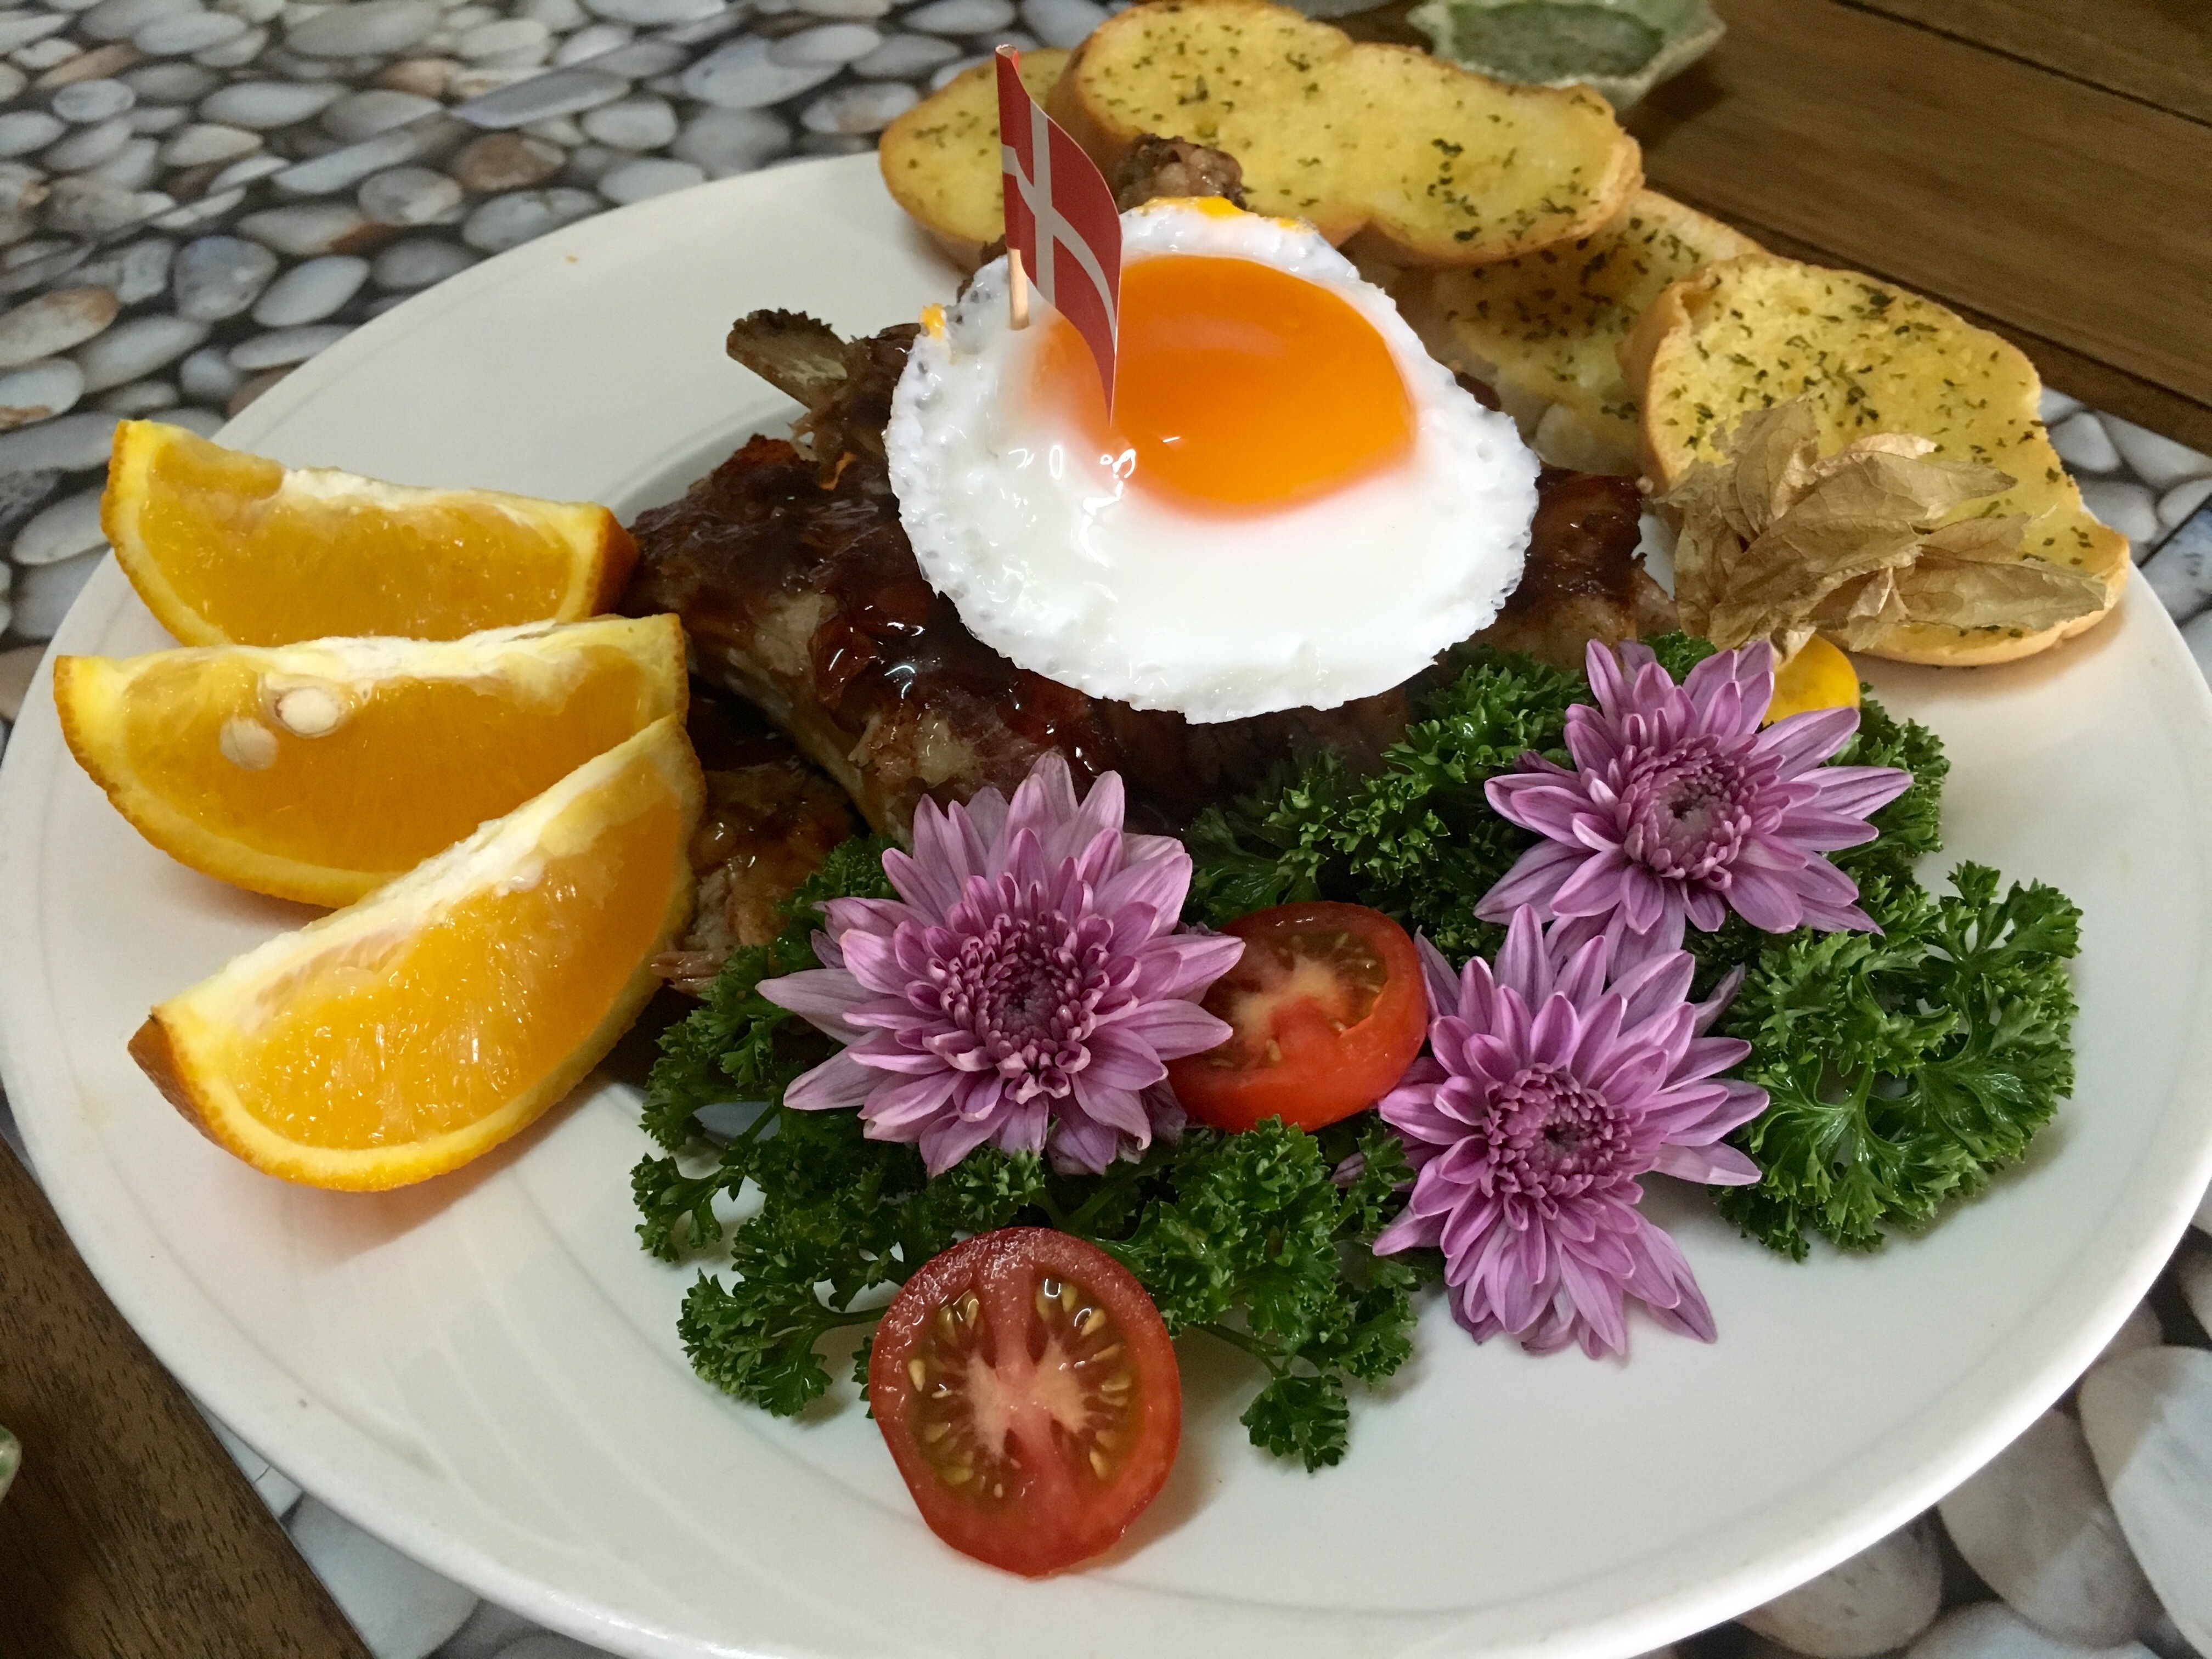
restaurant, dish, meal, food, produce, breakfast, meat, lunch, cuisine, delicious, fusion, brunch, hors d oeuvre